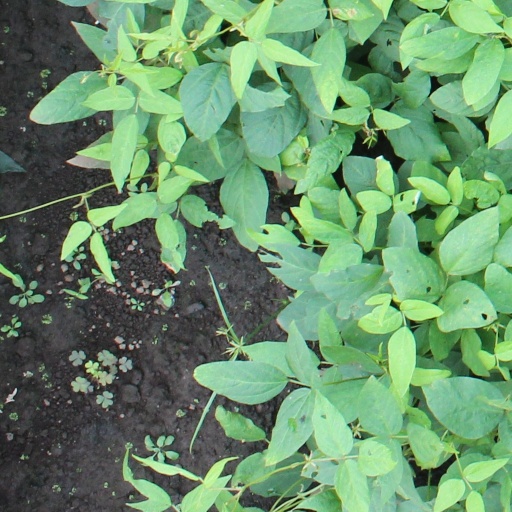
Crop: soybean